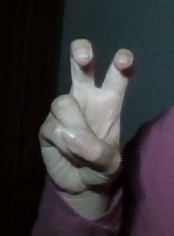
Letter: toot